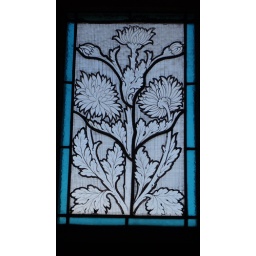
Chrysanthemums in black and white with blue frame - stainedglass window